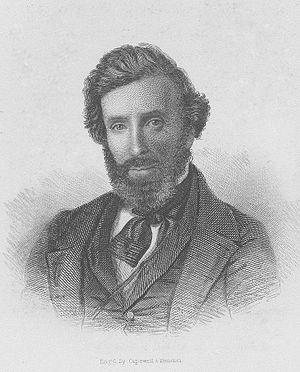
Theodore Sedgwick Fay, né en 1807 à New York, mort en 1898 en Allemagne, est un diplomate et un écrivain américain.